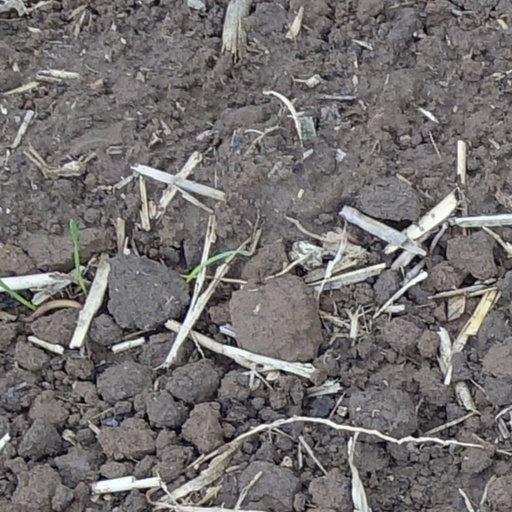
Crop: wheat